Regent Street

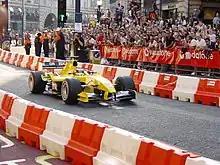
Nigel Mansell driving a Jordan Formula One car on Regent Street in 2004

Austin Reed's flagship store was at Nos. 103–113 Regent Street for more than 85 years, having moved there in 1911. It had an atrium at its centre, housing glass lifts allowing viewing across all floors. The lower ground floor sold womenswear and also housed Austin's, the refurbished Art Deco Barber Shop. In May 2011, the British fashion retailer Superdry announced it would move into the building, paying £12m for the lease. In return, Austin Reed moved to the former Aquascutum shop on the other side of the road. In 2016, Austin Reed filed for administration, ending over 100 years' presence on Regent Street.